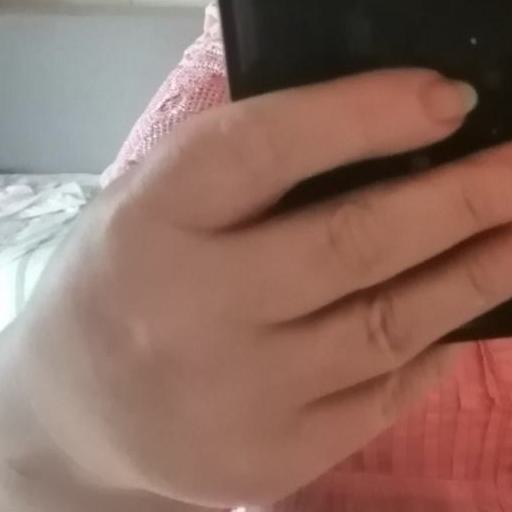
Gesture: no_gesture